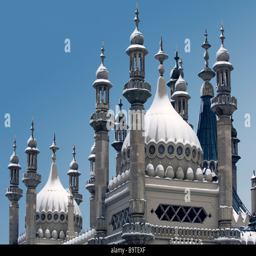
snow covers the domes and minarets